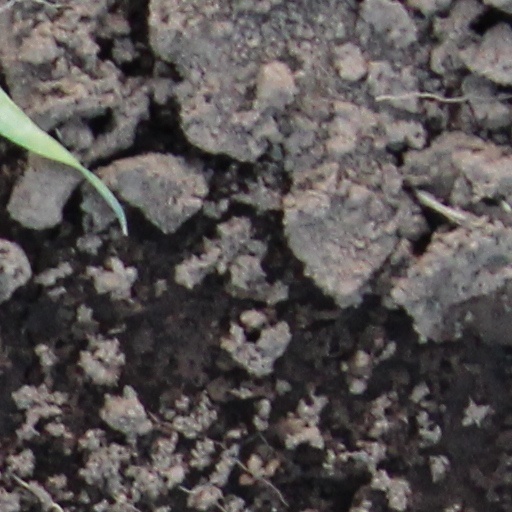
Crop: wheat